Hoboken, New Jersey

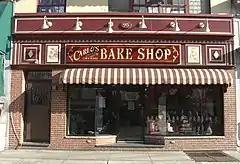
Carlo's Bake Shop, which is the setting for the reality television show "Cake Boss", is a local tourist attraction.

The City of Hoboken is governed within the Faulkner Act (formally known as the Optional Municipal Charter Law) under the mayor-council (Plan D) system of municipal government, implemented based on the recommendations of a Charter Study Commission as of January 1, 1953. The city is one of 71 municipalities (of the 564) statewide that use this form of government. The governing body is comprised of the Mayor and the nine-member City Council. The city council includes three members elected at-large from the city as a whole, and six members who each represent one of the city's six wards. All of the members of the city council are elected to four-year terms of office in non-partisan elections on a staggered basis in odd-numbered years, with the six ward seats up for election together and the three at-large and mayoral seats up for vote two years later.